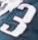
Number: 3